White Rush

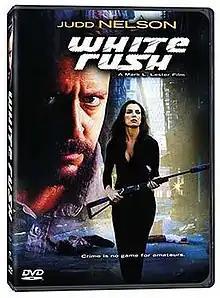

White Rush is a 2003 film directed by Mark L. Lester and starring Judd Nelson. The plot concerns a group of young tourist couples who come across a drug deal gone bad.